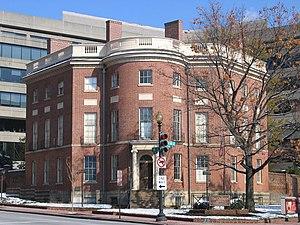
The Octagon House, aussi connue comme la Colonel John Tayloe III House, est une bâtisse remarquable située au 1799 New York Avenue, dans le Northwest et le quartier du Foggy Bottom de Washington, aux États-Unis.
L'American Institute of Architects est une organisation professionnelle d'architectes américains des États-Unis. Fondé en 1857, l'institut mène diverses activités et programmes de soutien à la profession et à son image auprès du public, ainsi que la remise de récompenses comme la AIA Gold Medal et l'Architecture Firm Award.